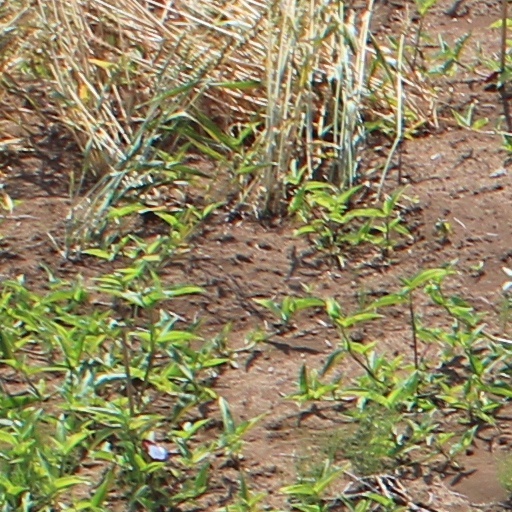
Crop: wheat